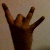
The image shows a hand gesture representing the number 8 in Indian Sign Language.